Identity replacement technology

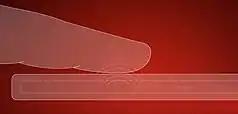
Fingerprint sensing identification system

The components of 3d sensors such as key electronic parts and sensor systems are increasingly made smaller and better by emphasizing compactness of sensors, effectiveness of detecting shapes, portability, strength of imaging, etc. 3D imaging and optical sensor can be expensive, but the cost can be decreased when manufacturers and suppliers make individual sensor components cheaper and more flexible to fit a variety of sensors and cameras. Virtual renders and prototyping tools are integrated into 3D sensor and camera systems to aid with facial reconstruction, identity search, and shape designs. 3D sensors can be made to form sensor systems where the entire system is more effective at capture an image compared to single sensors or cameras. There are applications for 3D sensors such as in manufacturing, optical uses, and robotic applications. Key industries that could utilize 3d cameras include robotics, law enforcements, automatic authentication systems, and product development.